Aiboland

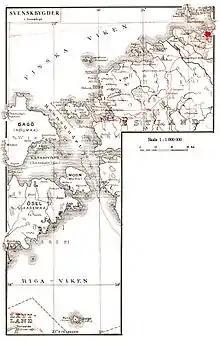
Aiboland 1930, indicating in red villages traditionally dominated by Swedish-speaking population ("svenskbygder").

Aiboland (also known as Swedish Estonia and Egeland) is the Estonian Swedish name for the historically Swedish-speaking areas and towns of northern and western Estonia.